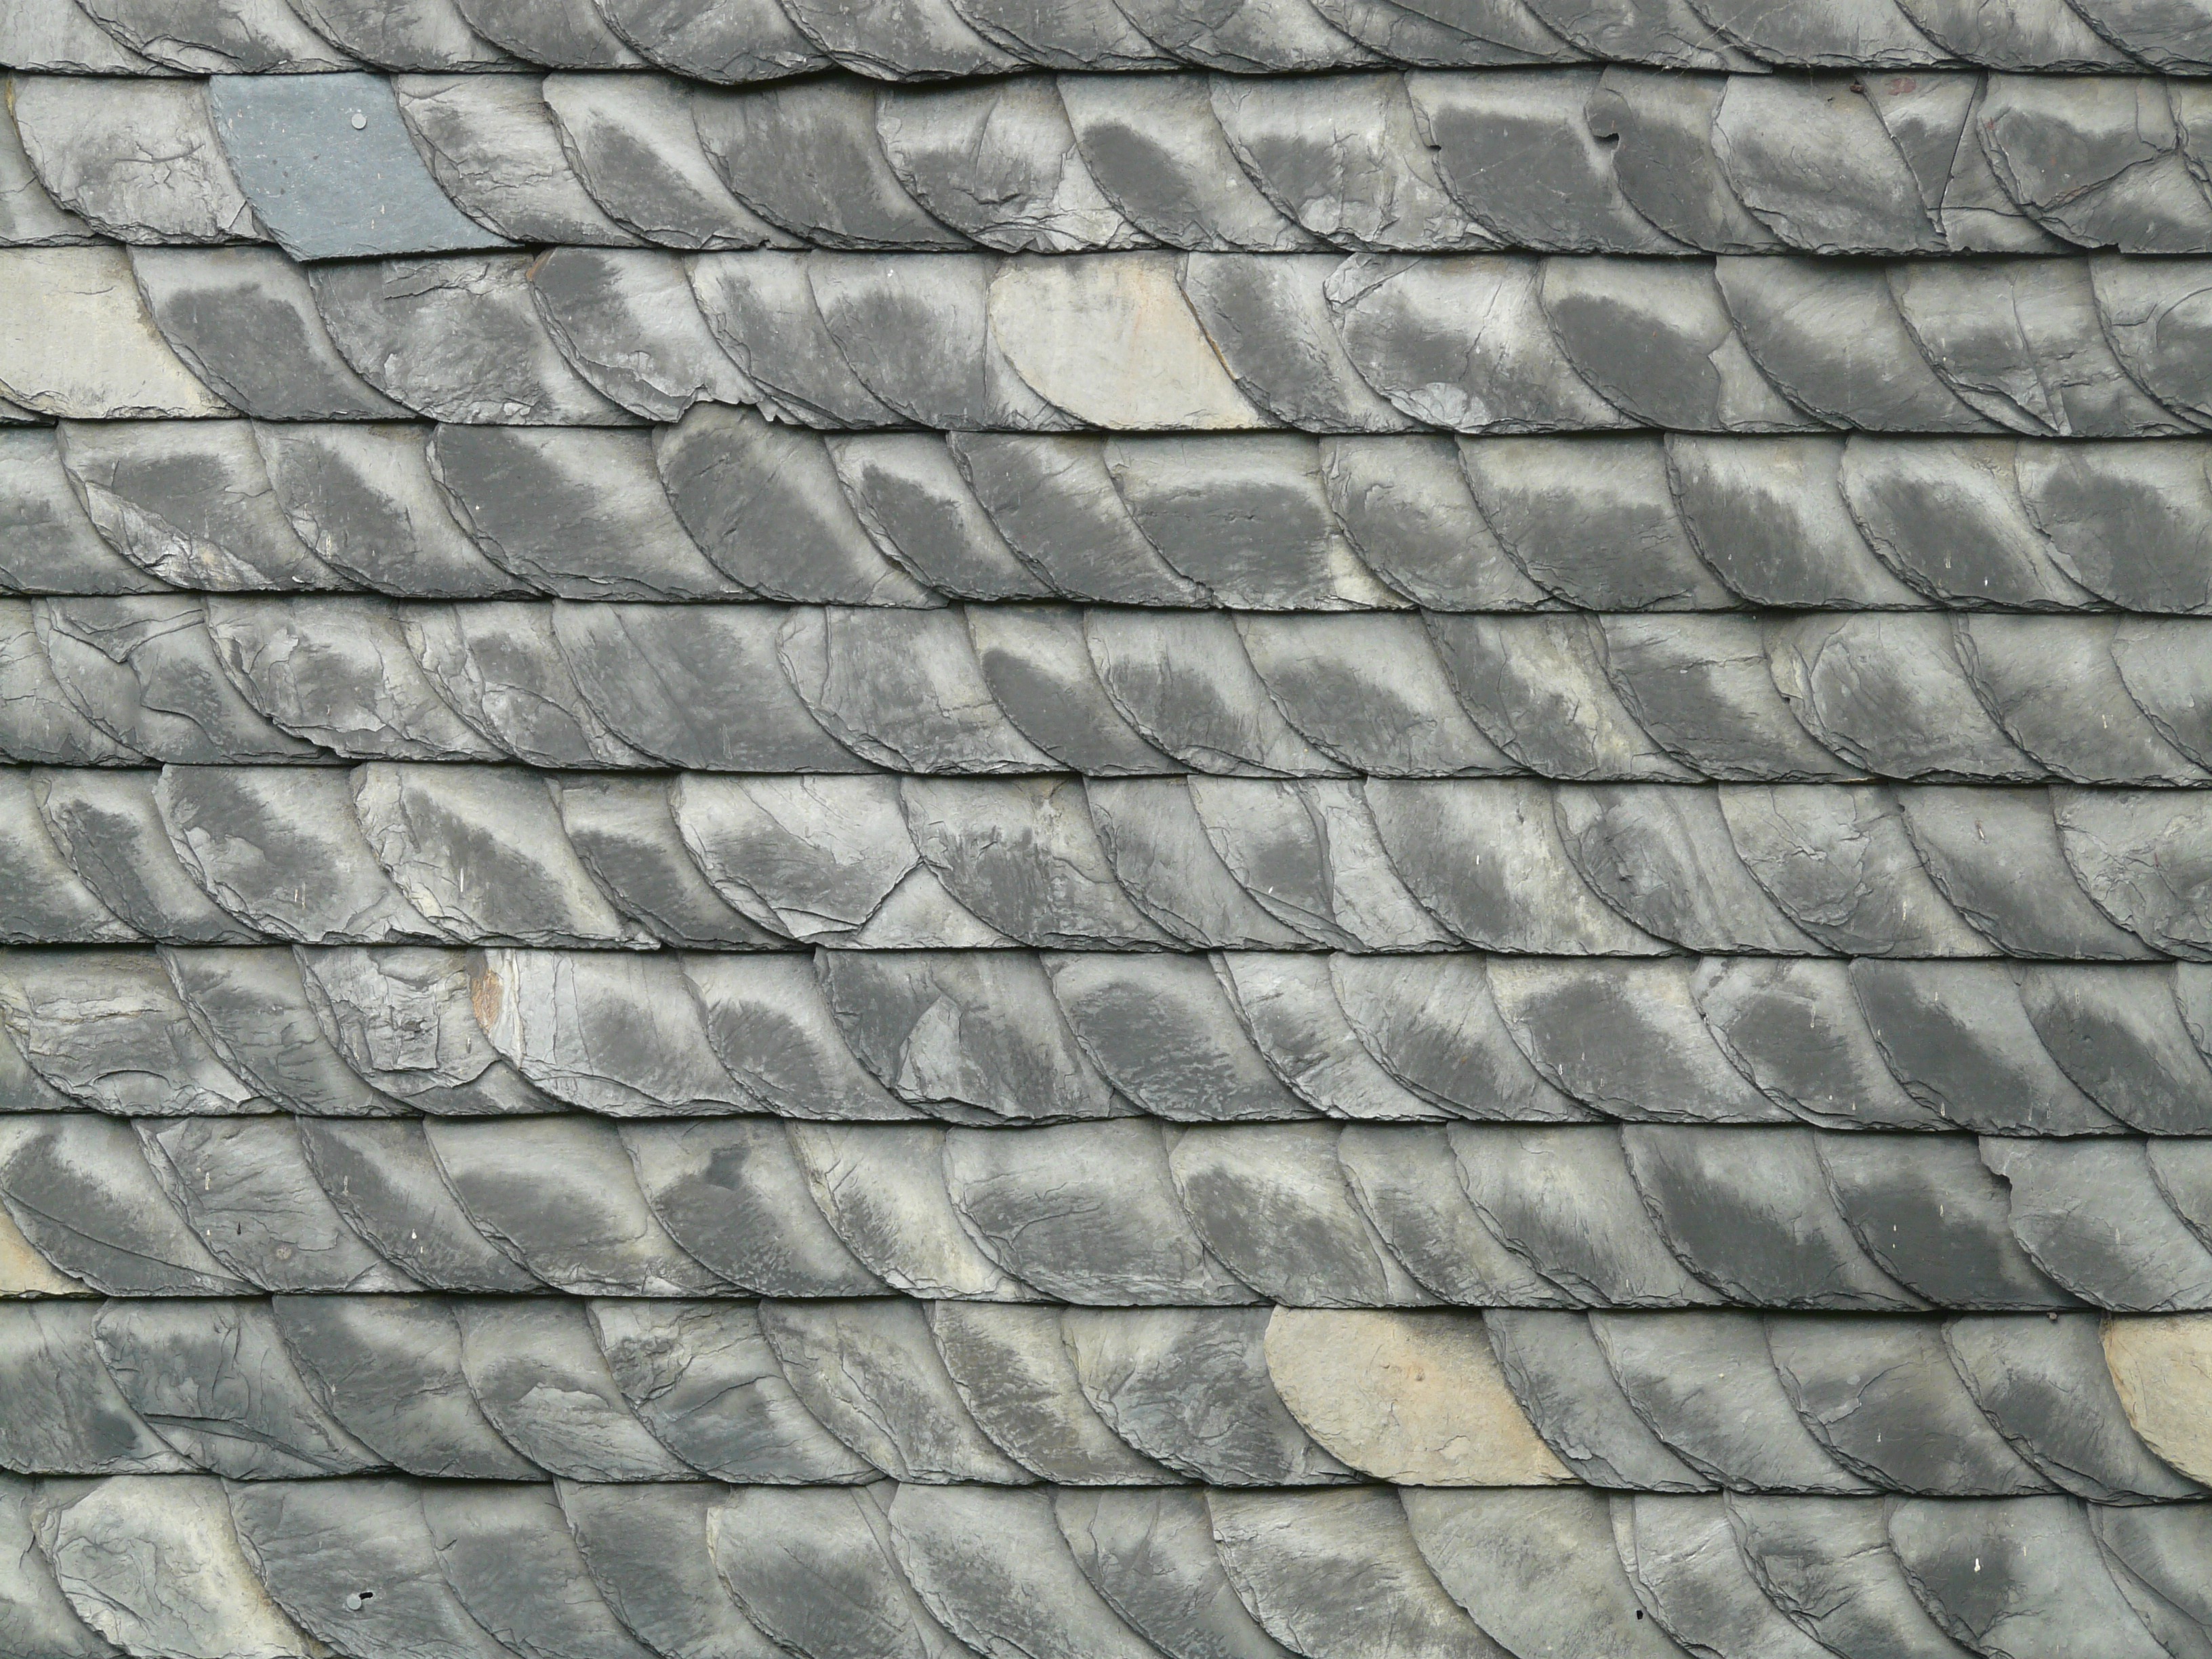
roof, wall, stone, dark, facade, stone wall, brick, material, slate, roofing, grey, brickwork, road surface, slate roof, outdoor structure, skewness